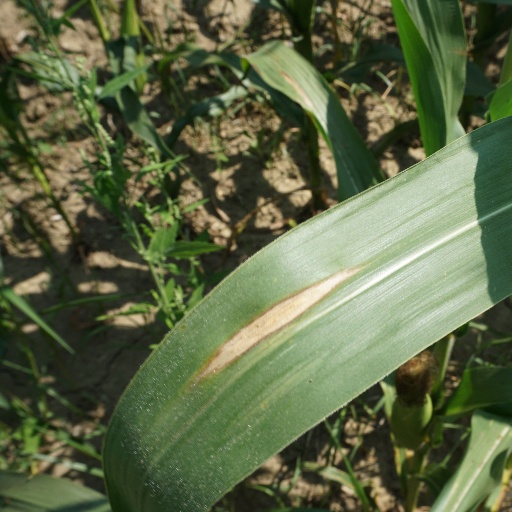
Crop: maize; corn